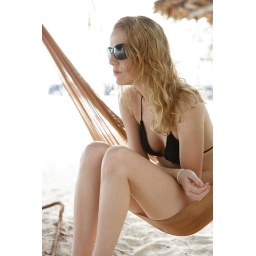
Blonde girl with glasses sitting in beach hammock. Rawa Island, Malaysia